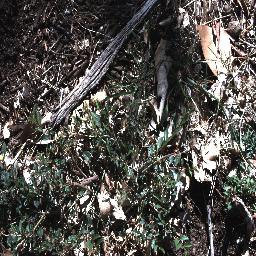
Label: chinee_apple